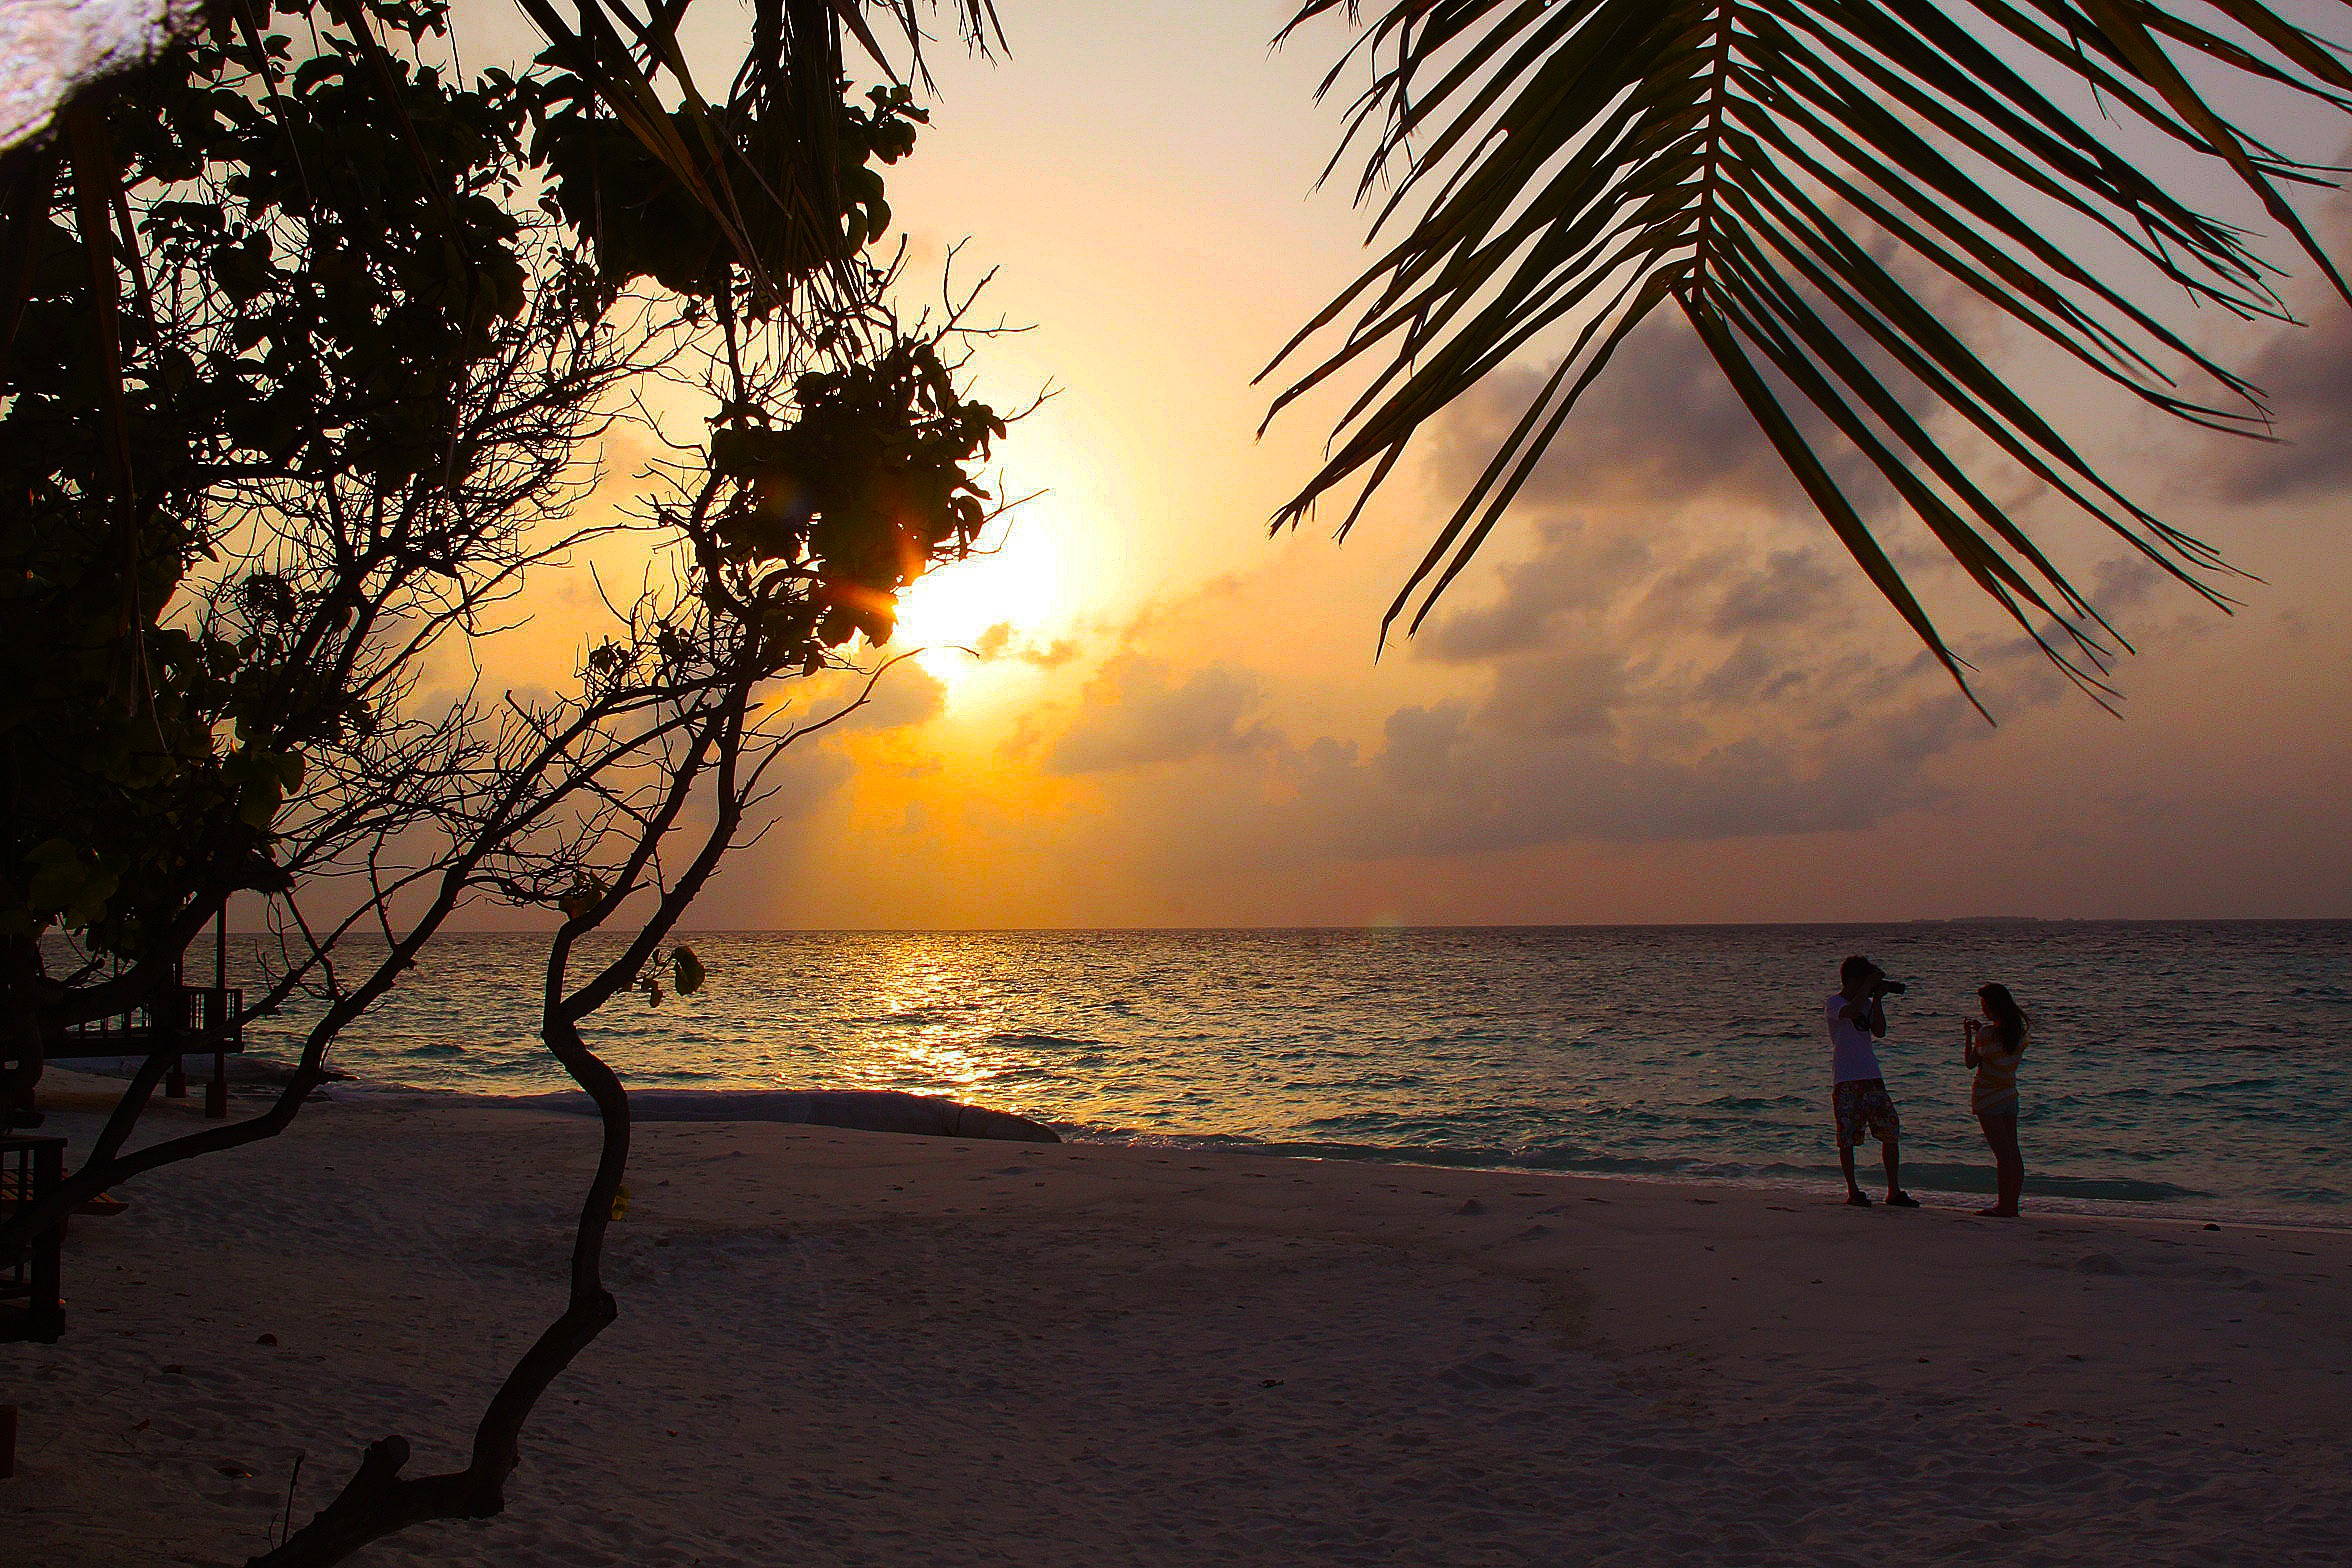
beach, sea, tree, sand, ocean, horizon, sun, sunrise, sunset, sunlight, morning, dawn, dusk, love, evening, couple, romantic, asia, beautiful, maldives, woody plant, arecales